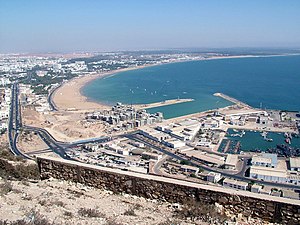
Agadir
Agadir
Agadir er en turist- og havneby i Marokko.